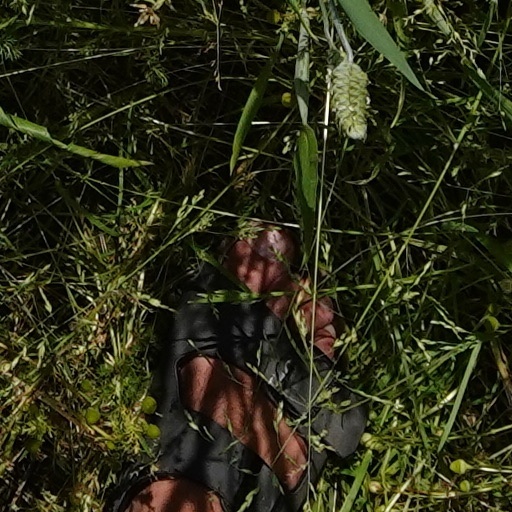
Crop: wheat